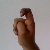
The image shows a hand gesture representing the letter 'X' in Indian Sign Language.